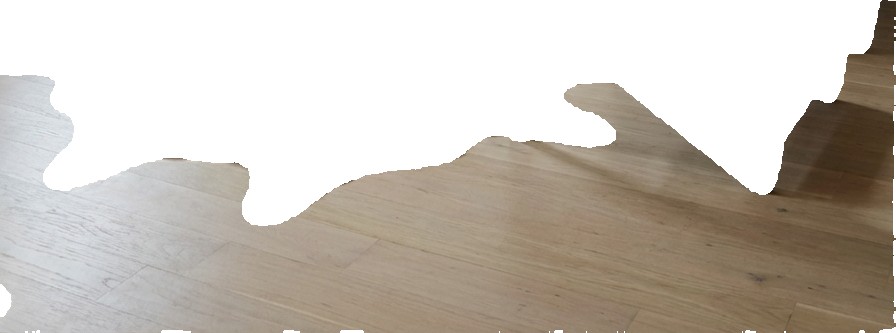
Surface category: floors